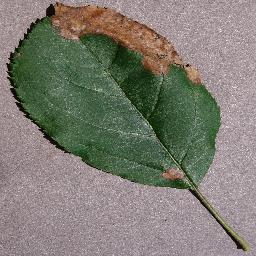
Label: Apple___Black_rot